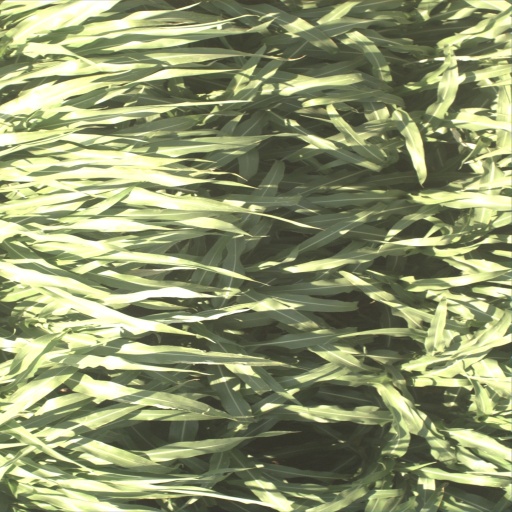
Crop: sorghum